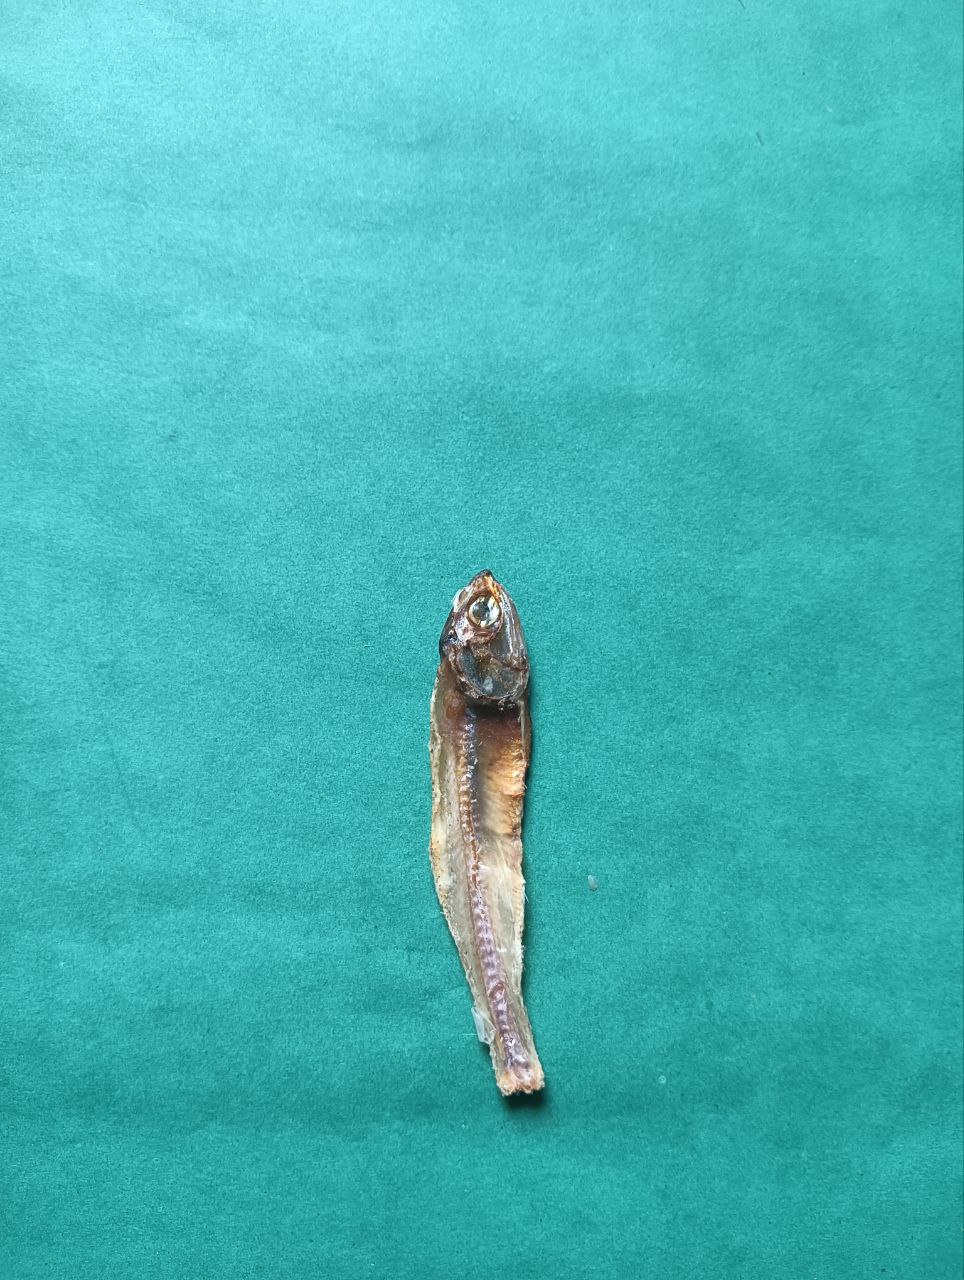
Species: narkeli